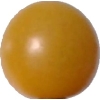
Label: tomato_cherry_yellow